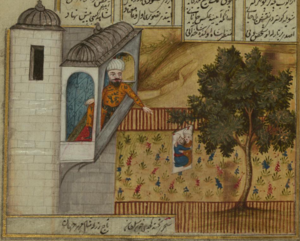
Un roi regarde une image de son fils et du tuteur de celui-ci, qui en est tombé amoureux.
Si le Coran, le livre sacré de l'islam, ne la condamne pas explicitement, les écoles traditionnelles de loi islamique décrivent l'homosexualité comme une turpitude condamnée moralement et socialement dans sa pratique publique ou dans l'incitation à sa pratique. Dans des pays appliquant la charia, la sodomie est un crime qui peut être puni par la lapidation.